St. Mary's Cathedral, Hamburg

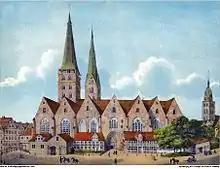
St. Mary's Cathedral in 1800, seen from south against the towers of St. Peter (centre) and St. James (right).

The extraterritorial status and the denominational opposition strengthened the perception of cathedral, chapter, and immunity district as alien element within the city. While almost all inhabitants outside the immunity district had become parishioners of the now Lutheran parish churches, the huge cathedral lacked a congregation. Between the Feast of the Assumption of Mary and December 1529 the city's militia barred churchgoers from access to the cathedral, given up after imperial protests. Furthermore, the capitular estates in Hamburg and spread all over the North Elbian diocesan area, forming the endowment to maintain canons and cathedral, were increasingly withheld by the respective territorial rulers. Thus in May 1531 the chapter closed the cathedral and its maintenance was neglected.